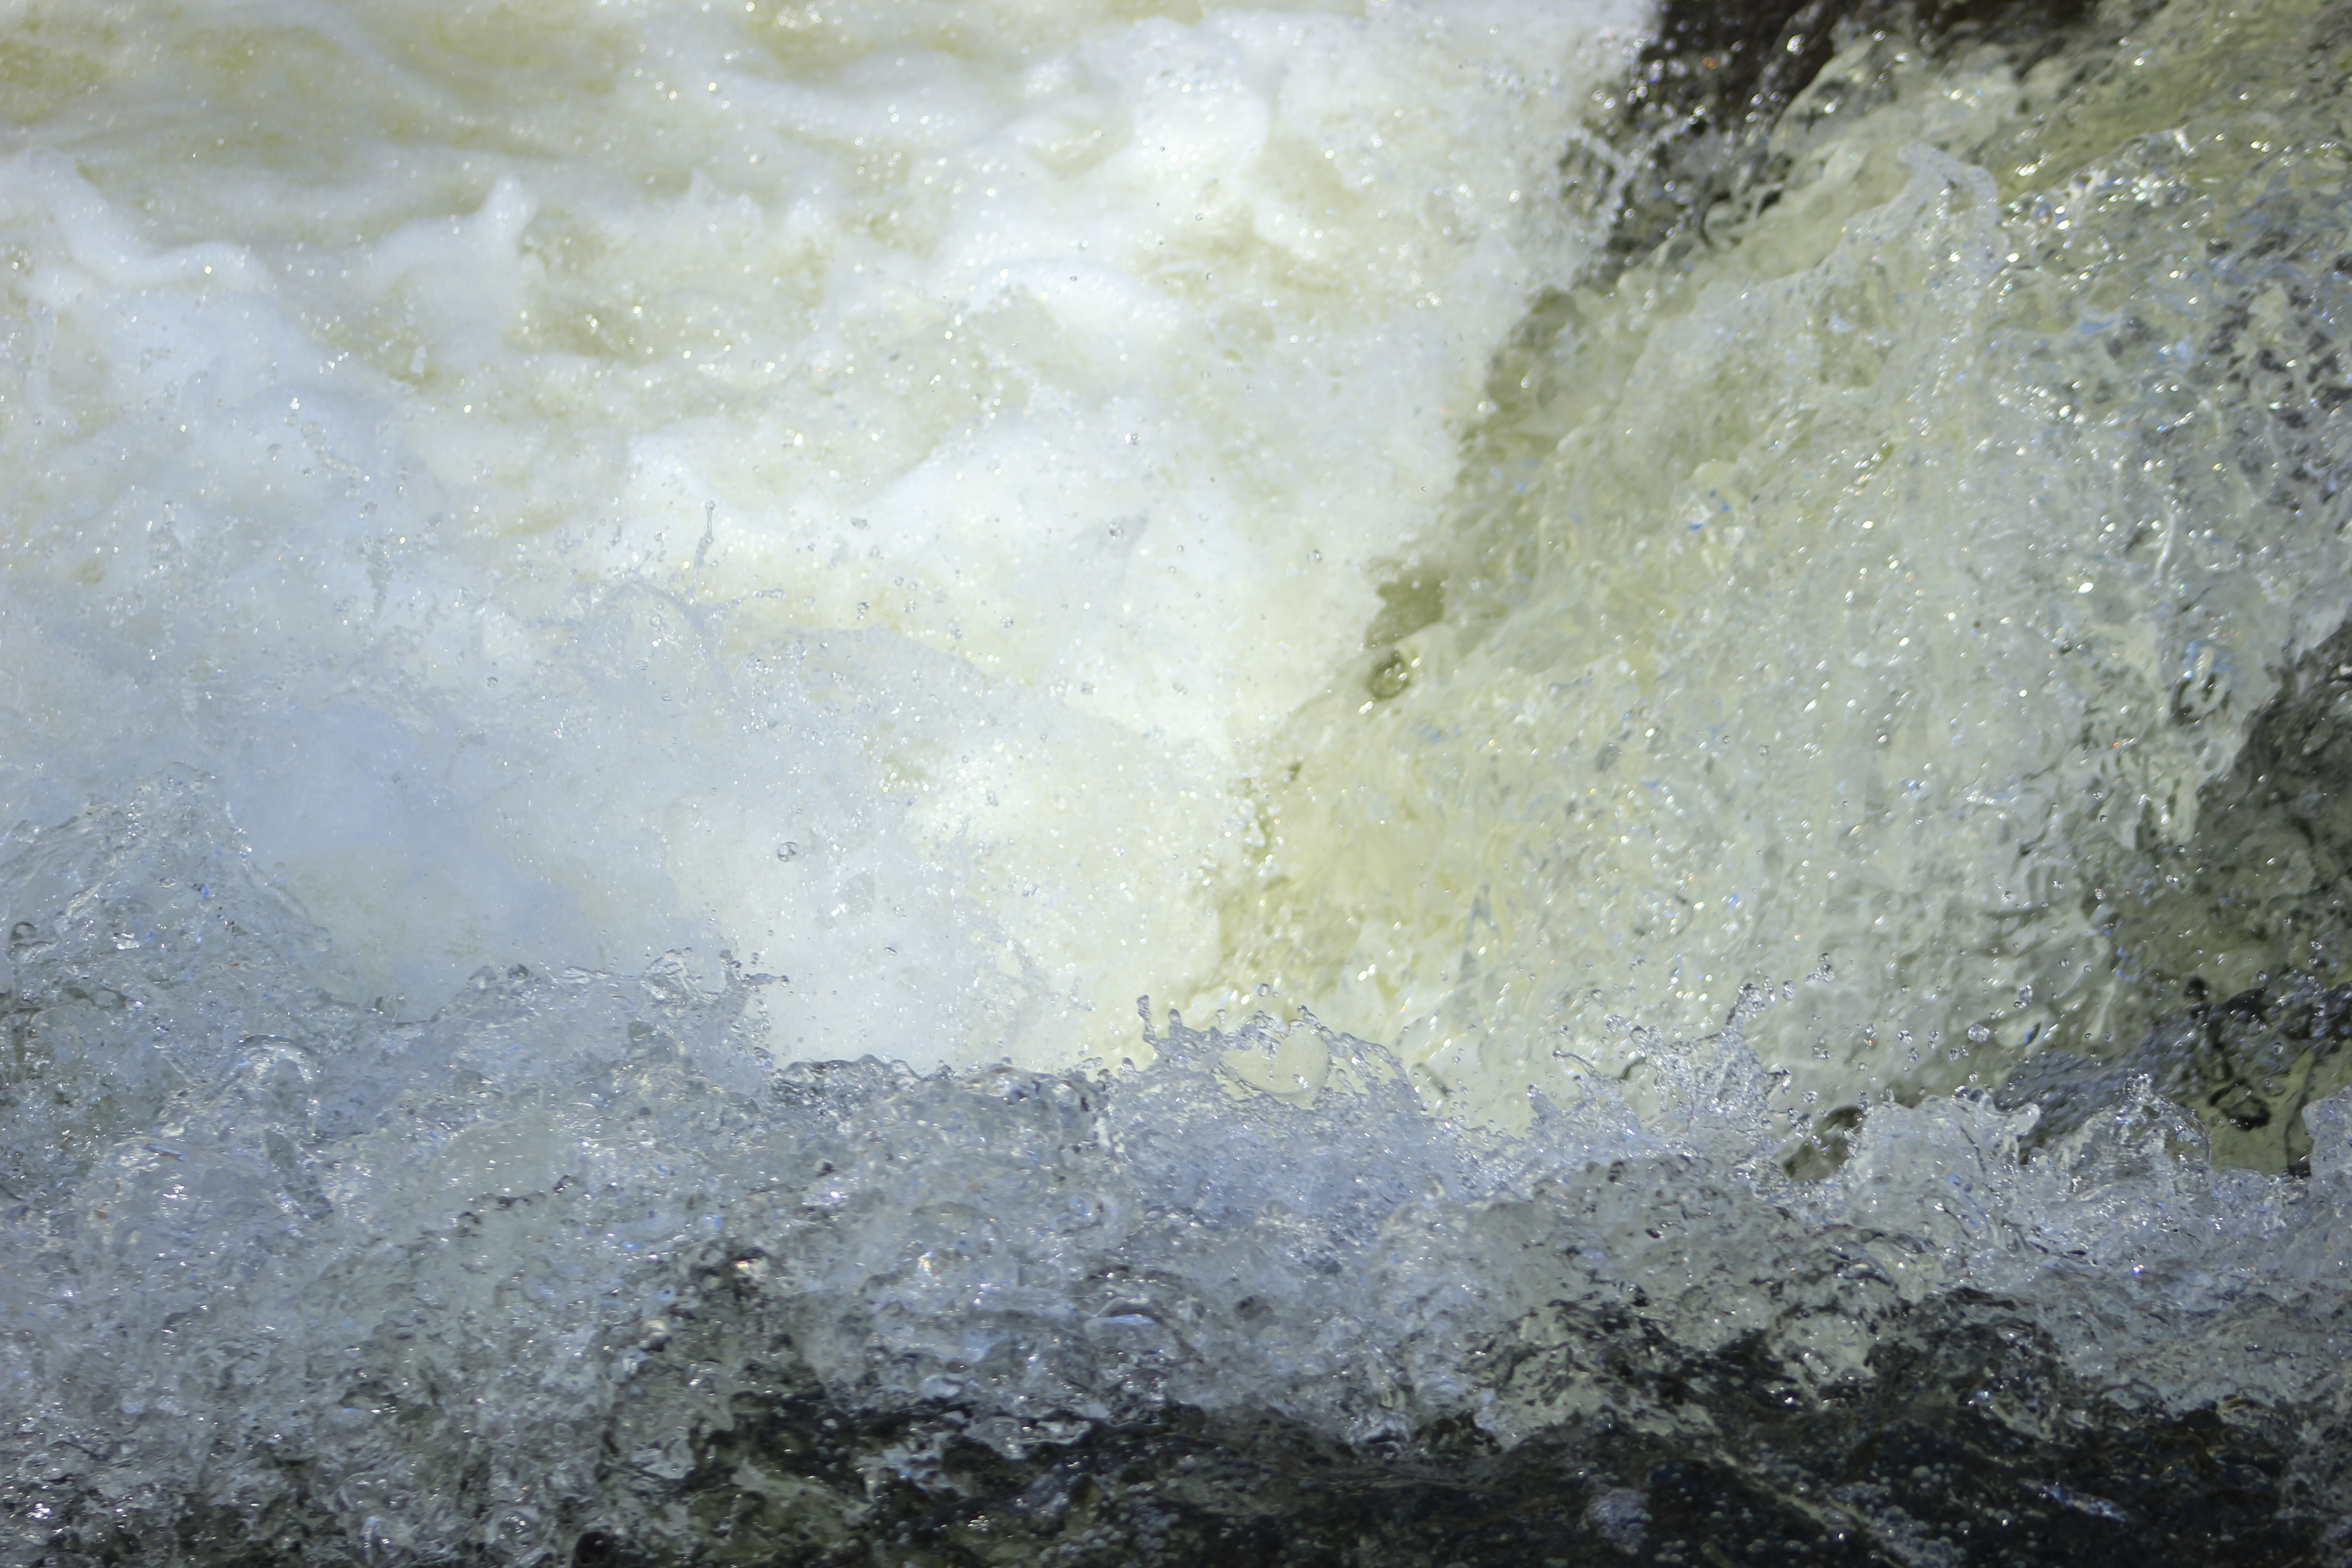
sea, water, nature, rock, liquid, texture, wave, ice, flowing, weather, blue, material, waves, freezing, water wave, wind wave